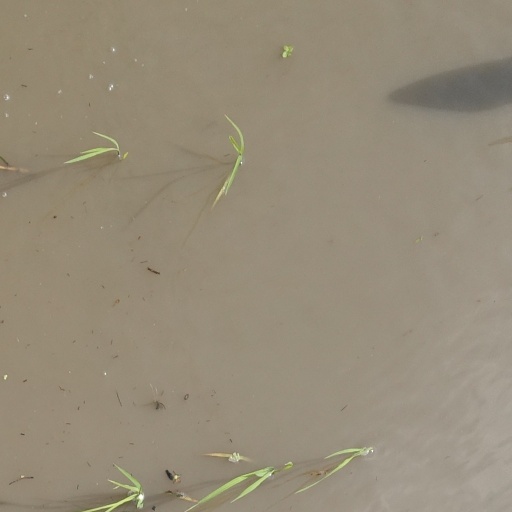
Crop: rice